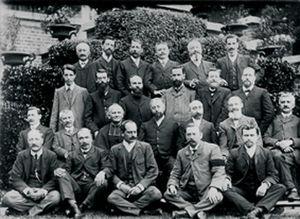
Corps professoral du Pensionnat Jean-Baptiste de La Salle de Rouen en 1908-1909
Charles Collier, né le 12 juin 1872 à Paris où il est mort le 30 mars 1940, est un éducateur français, appartenant à l'ordre religieux laïc de vie consacrée des Frères des écoles chrétiennes. Il est aussi connu en religion sous le nom de frère Adolphe-Joseph.